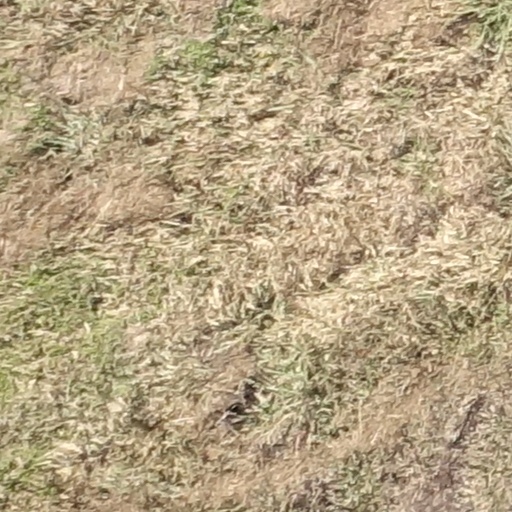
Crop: sorghum